History of Savoy

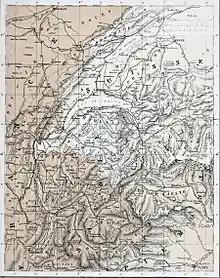
Plan to join Chablais and Faucigny to Switzerland as new cantons / 40 km [=0.035 m]. - Winterthur: J. Wurster, [ca 1860].

"Annexation" is one of the names given to the union of the Duchy of Savoy with the Second French Empire in 1860, following the Treaty of Turin.